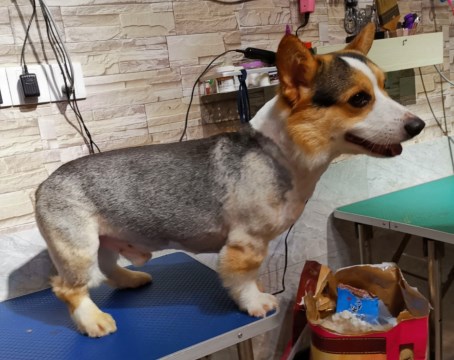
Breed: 2909-n000116-Cardigan